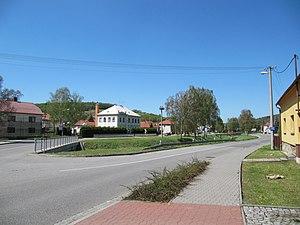
Biskupice est une commune du district de Zlín, dans la région de Zlín, en Tchéquie. Sa population s'élevait à 696 habitants en 2018.